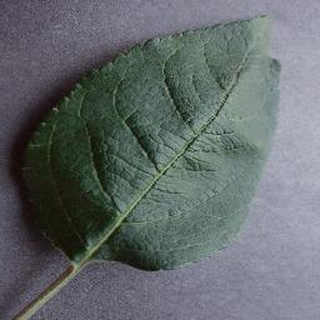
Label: healthy_apple